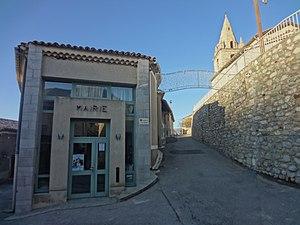
Claret est une commune française située dans le département des Alpes-de-Haute-Provence, en région Provence-Alpes-Côte d'Azur.